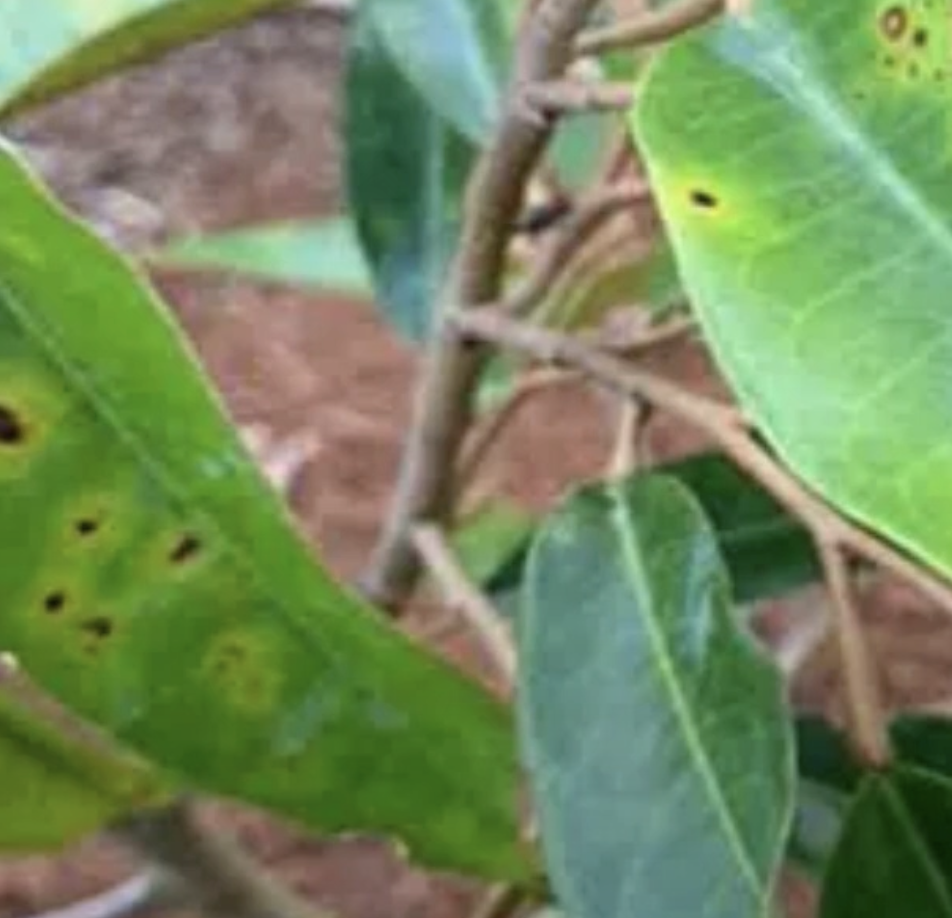
Label: canker_disease